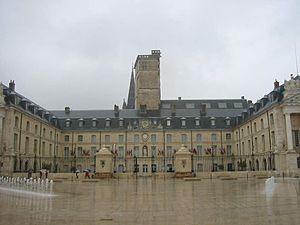
Palais des ducs de Bourgogne à Dijon en Bourgogne
Jules Hardouin-Mansart, comte de Sagonne, né le 16 avril 1646 à Paris et mort le 11 mai 1708 à Marly-le-Roi, est un architecte français. Il fut Premier architecte du roi Louis XIV et surintendant des Bâtiments du roi.